Albanian lek

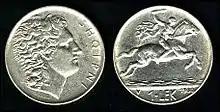
Alexander the Great on the first Albanian 1 Lek coin.

Before then, Albania was a country without a currency, using a gold standard to fix commercial values. Before the First World War, the Ottoman Turkish piastre was in full circulation. During the occupation of Albania by Austria-Hungary, paper notes of the Austro-Hungarian krone were imposed on the population. Albanians were reluctant to use these notes and only did so in exchanges with the occupiers. The majority of the population used gold and silver piastres, or gave up on money altogether and bartered instead. In 1923, Italian paper circulated at Shkodër, Durrës, Vlorë, and Gjirokastër, and the Greek drachma at Korçë, the values of which varied according to locality and the prevailing rates of exchange as compared with gold.